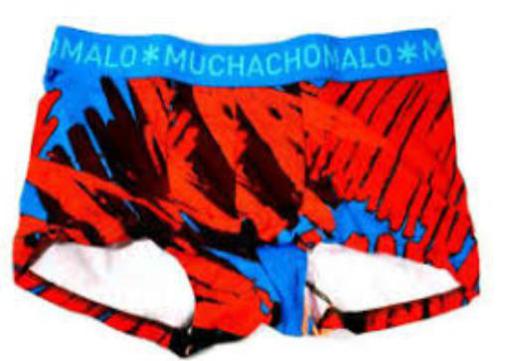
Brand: muchachomalo
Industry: Clothes